Niagara Frontier Transportation Authority

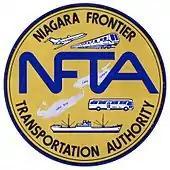
1975 logo of NFTA

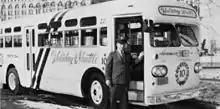
1974 Holiday bus

Before the creation of the Niagara Frontier Transportation Authority, the first bus operations in Buffalo dates back to 1923 under the private operator International Bus Company. The International Railway Company (also under the same parent company of the International Traction Company) operated the vast network of streetcar routes in Erie and Niagara counties. In 1947, the proposed Niagara Frontier Rapid Transit Commission received ownership of the International Railway Company, which declared bankruptcy, and gave way to the creation of the Niagara Frontier Transit System, incorporated in 1950.